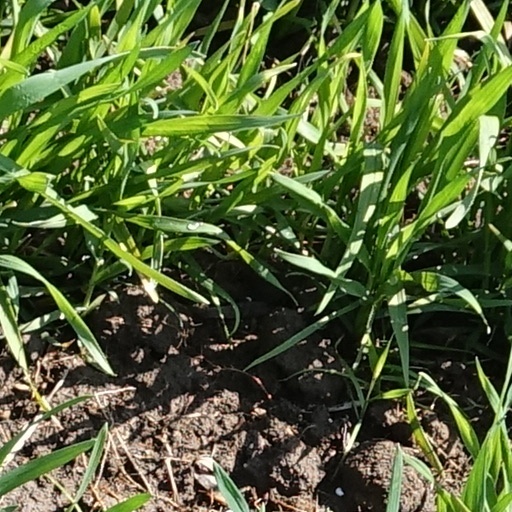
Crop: wheat